World of Miracles

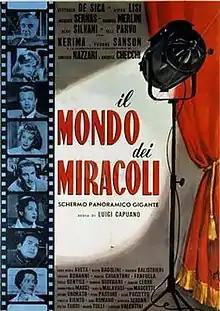

World of Miracles is a 1959 Italian melodrama film directed by Luigi Capuano.